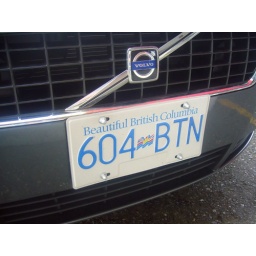
The car license plate is same number as our room in Vancouver Holiday Inn